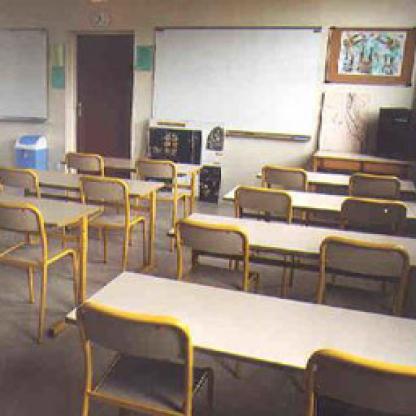
Scene: Indoor